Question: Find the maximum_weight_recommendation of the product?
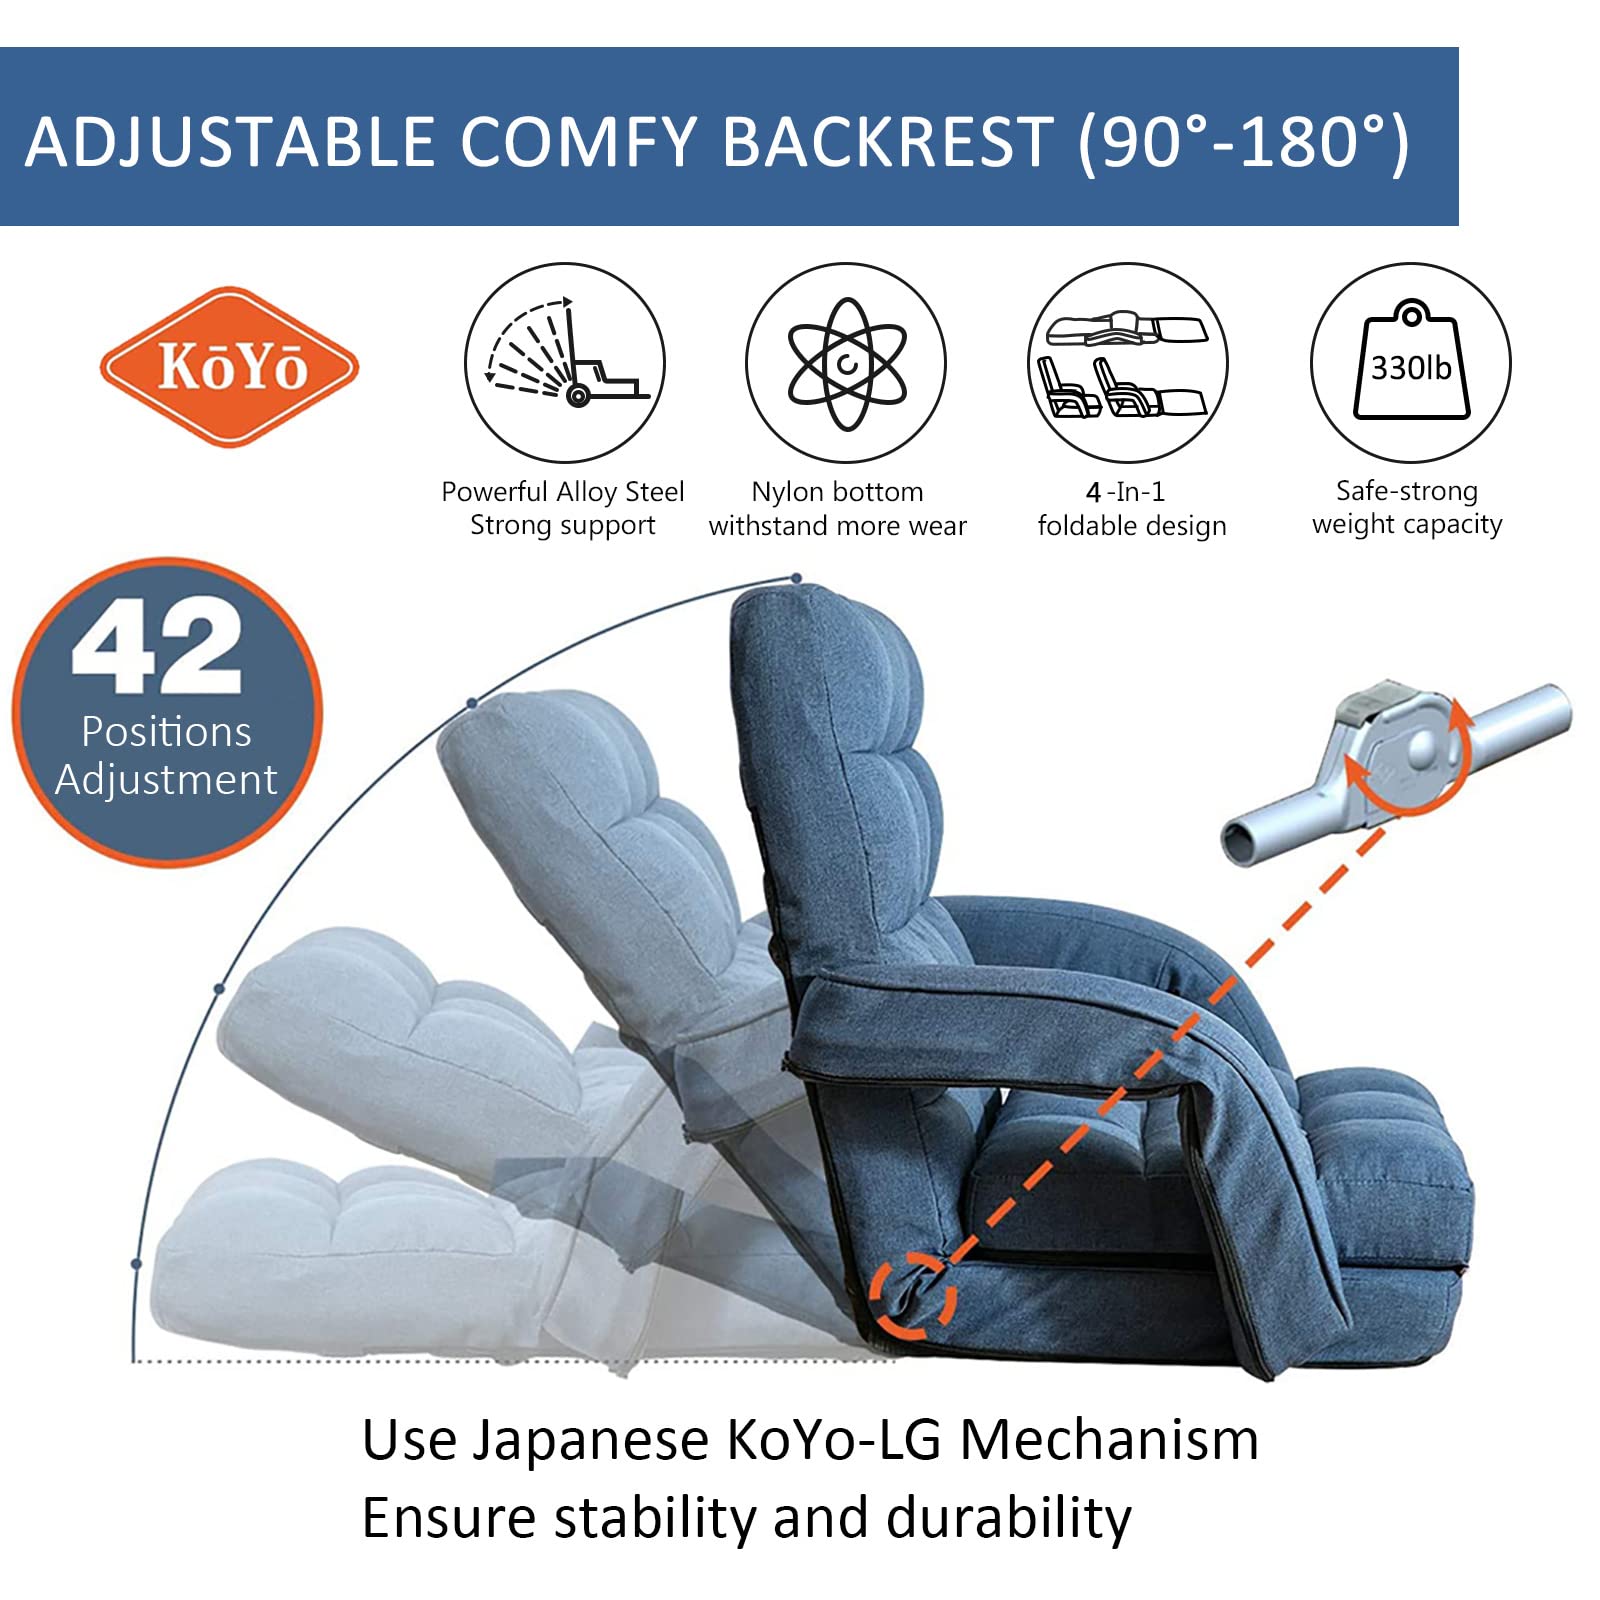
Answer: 330 pound